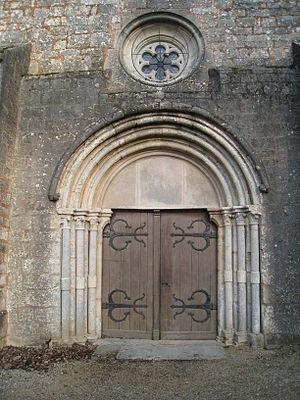
Porte principale de l'église de Montsaugeon
Montsaugeon est une ancienne commune française située dans le département de la Haute-Marne, en région Grand Est. Elle est, depuis janvier 2016, partie intégrante de la commune nouvelle appelée le Montsaugeonnais.